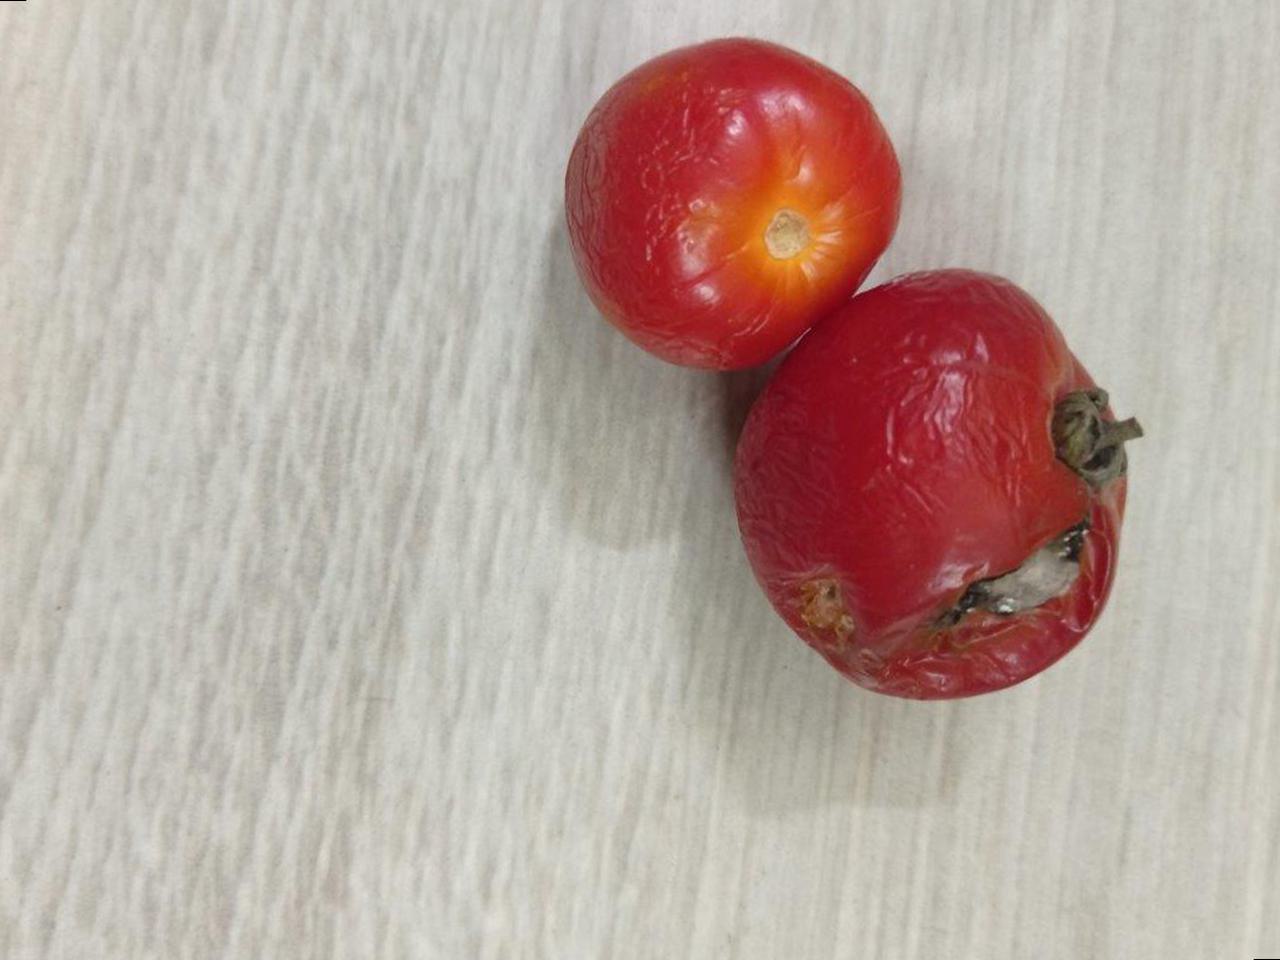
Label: Rotten